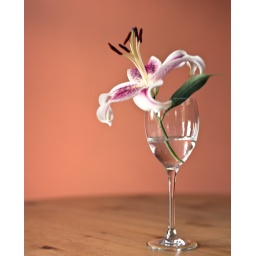
Just a flower in a glass if you couldn't guess what it is.